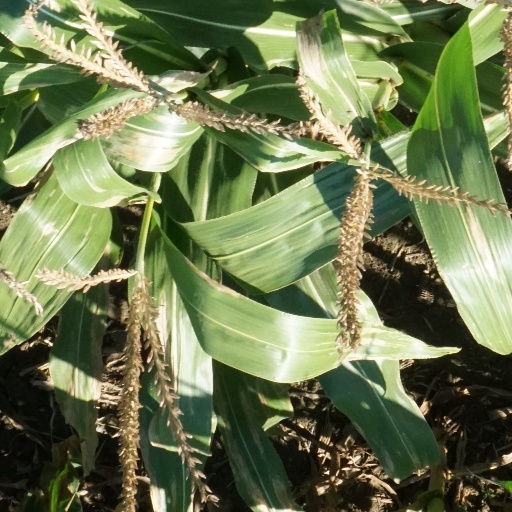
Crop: maize; corn